Avianca Guatemala

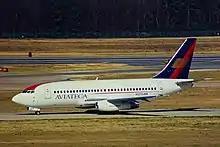
A hybrid Aviateca/TACA Boeing 737-200 in the late 90s livery, photographed in January 1999

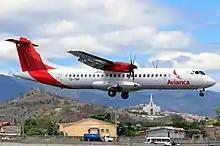
A former Avianca Guatemala ATR 72-600 landing at Toncontín International Airport in 2018

This is a list of destinations of served by both Aviateca and Avianca Guatemala throughout their existence.